List of birds of Ontario

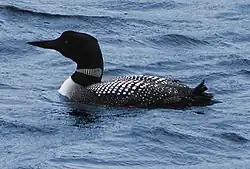
The common loon is the official provincial bird of Ontario.

This list of birds of Ontario includes all the bird species recorded in the Canadian province of Ontario as determined by the Ontario Bird Records Committee (OBRC). As of August 2024 there were 511 species on this list, 291 of which are known to breed in the province. Ontario has a considerable variety of bird species. One of the factors in this diversity is the size and range of environments in Ontario. Another is the Great Lakes; many birds use the shores as a stopping point during migration.